Bellman. Biografin

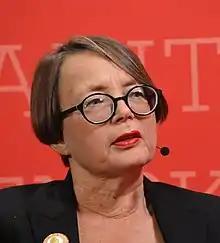
The book's author, Carina Burman, in 2019

Carl Michael Bellman is the central figure in Swedish song, known principally for his 1790 "Fredman's Epistles" and his 1791 "Fredman's Songs". Bellman played the cittern, accompanying himself as he performed his songs at the royal court.